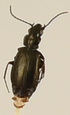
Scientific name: Syntomus americanus
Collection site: Chase Lake National Wildlife Refuge NEON (WOOD), plot WOOD_008